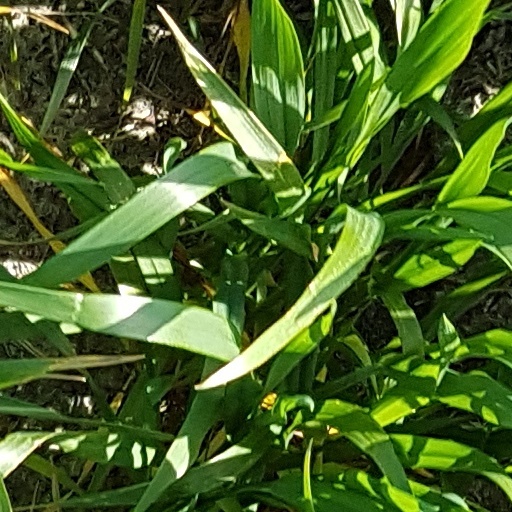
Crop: wheat